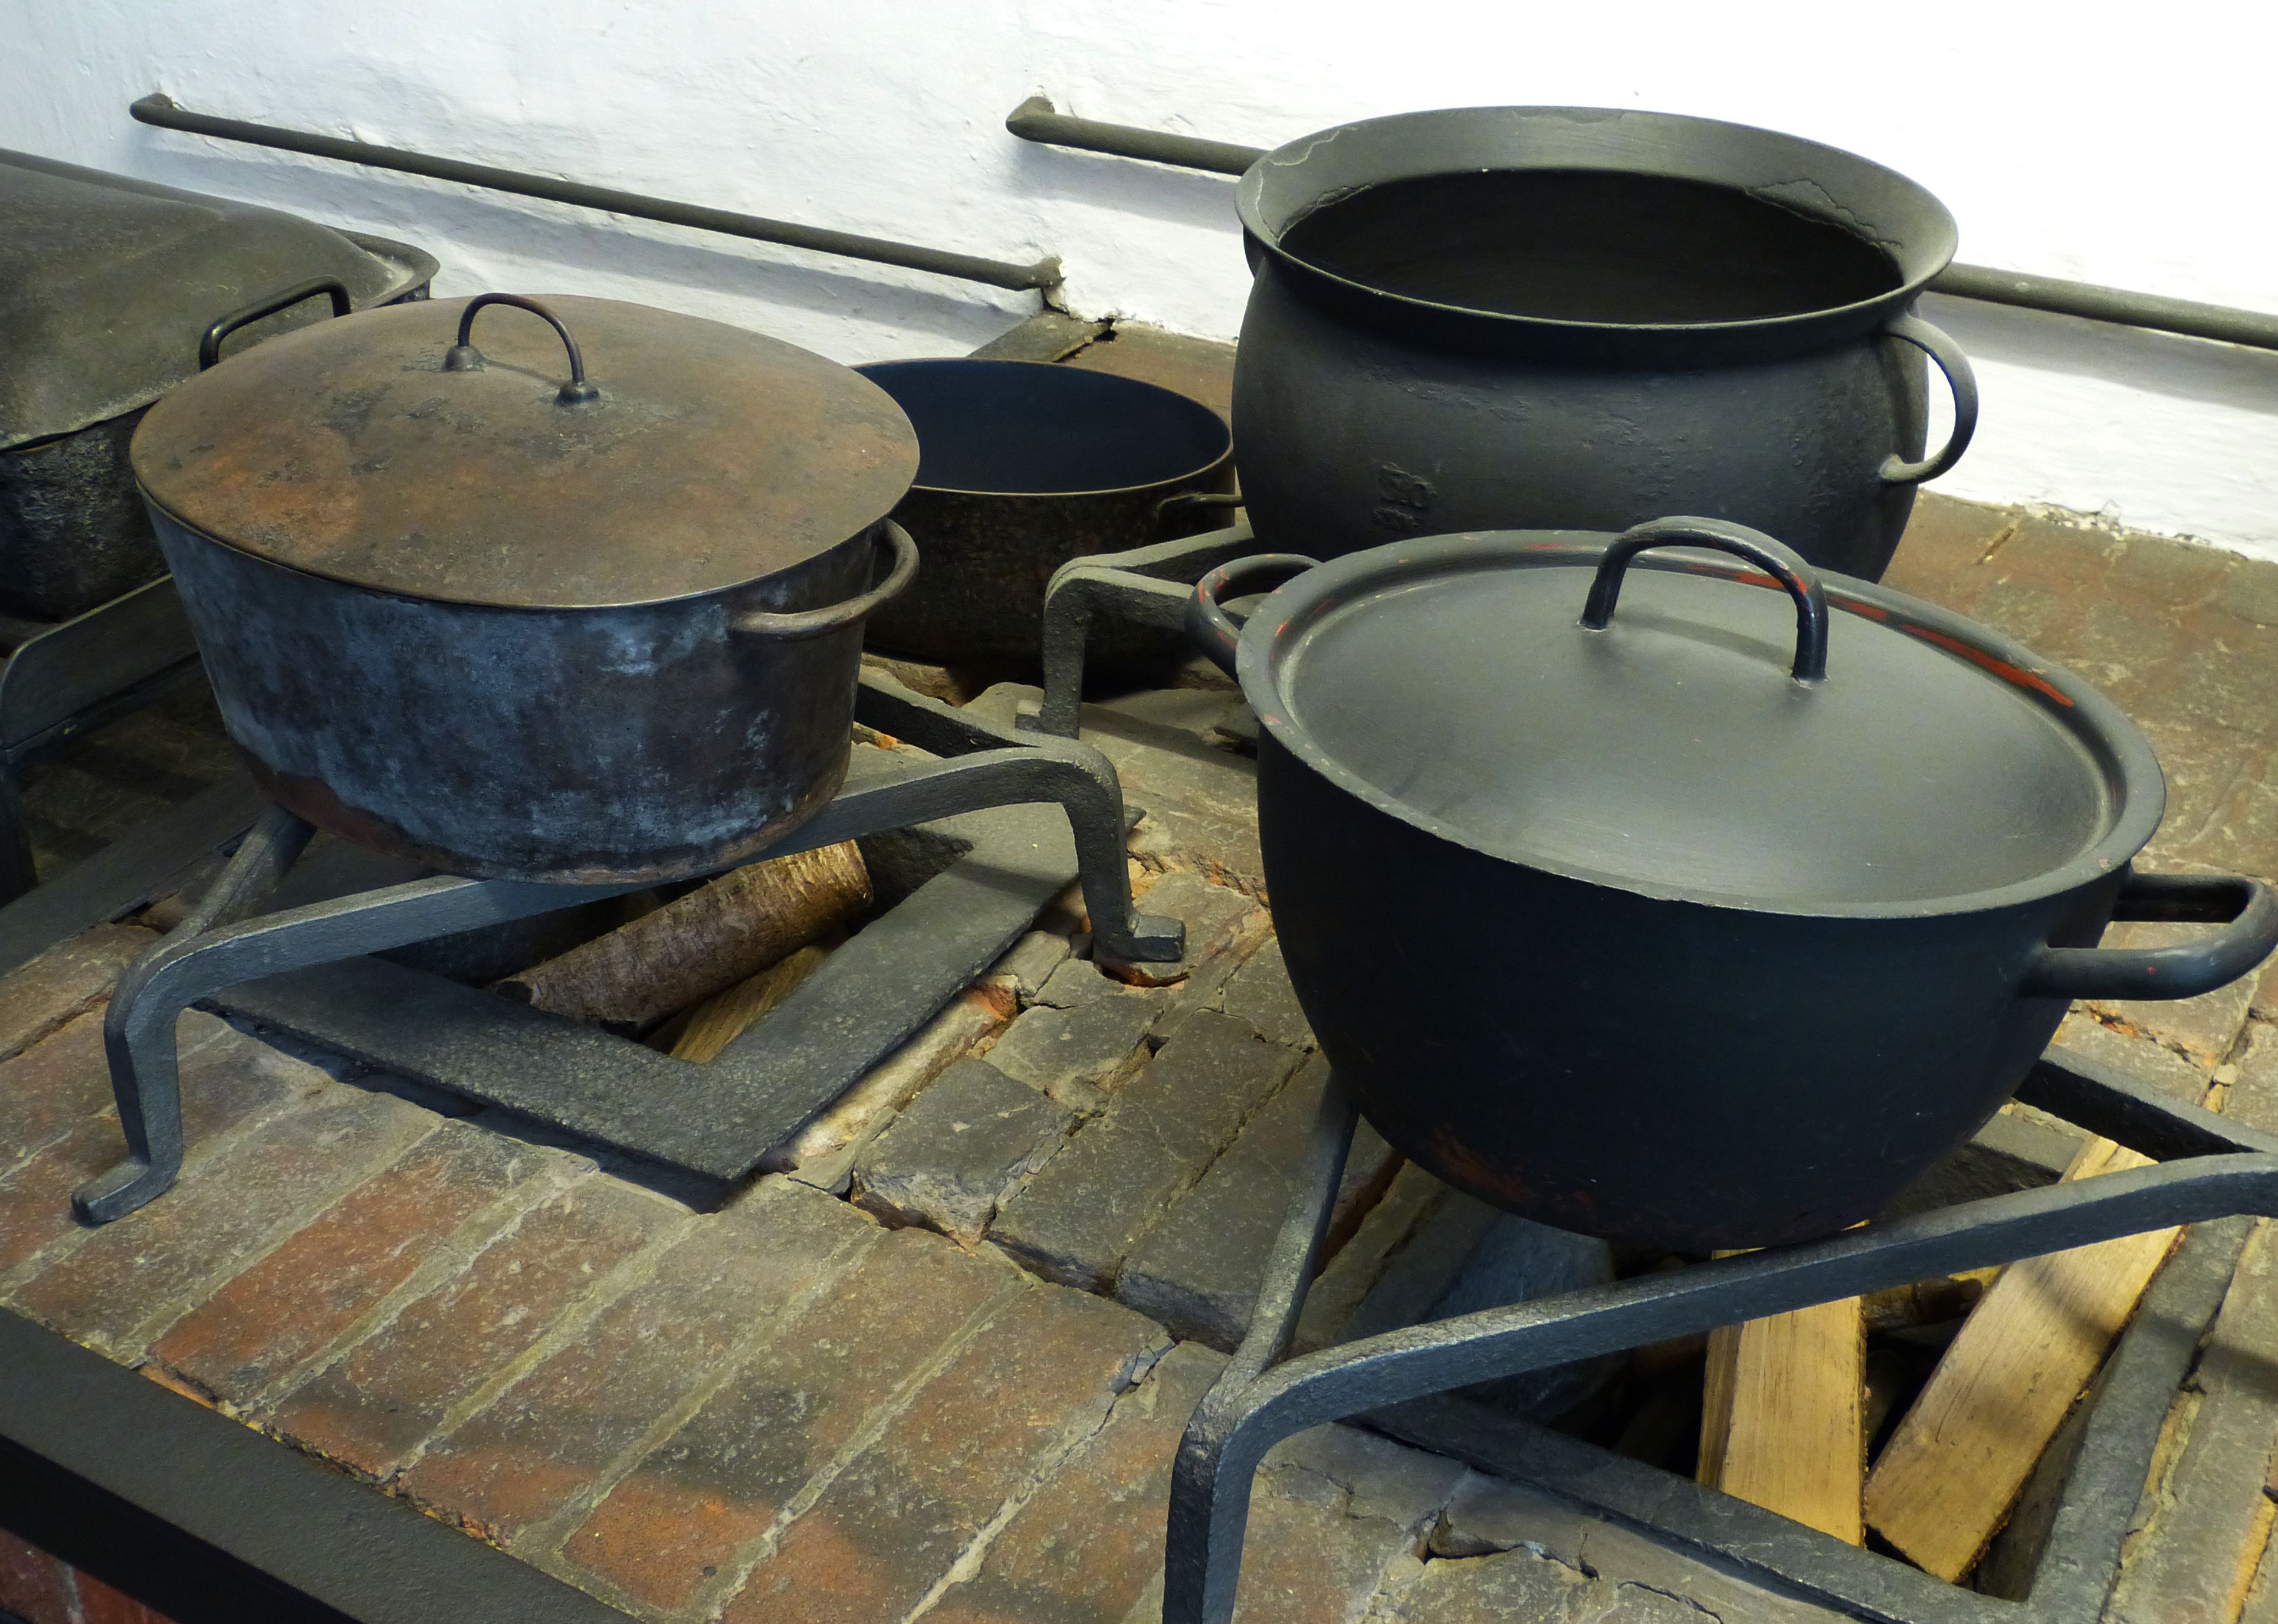
pot, dish, food, kitchen, cuisine, kitchen utensil, cook, lid, historically, boiler, budget, barbecue grill, kitchen appliances, man made object, outdoor grill, cookware and bakeware